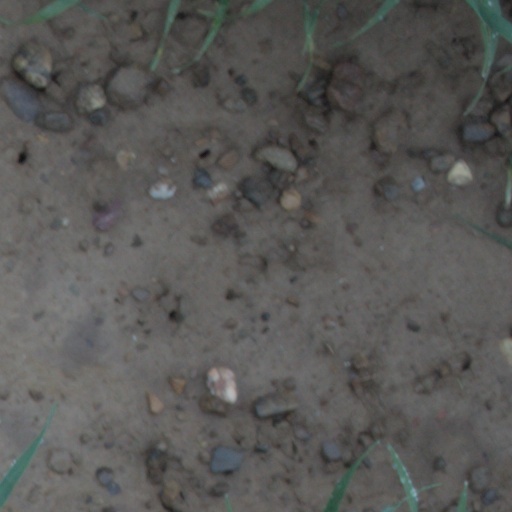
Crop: wheat